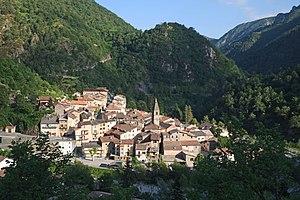
Vue du village de Saint-Sauveur-sur-Tinée depuis la route de Roubion un soir de juin.
Saint-Sauveur-sur-Tinée est une commune française située dans le département des Alpes-Maritimes, en région Provence-Alpes-Côte d'Azur. Par décret du 17 mai 1957, Journal officiel du 22 mai 1957 avec effet au 23 mai 1957, Saint-Sauveur est devenu Saint-Sauveur-sur-Tinée.